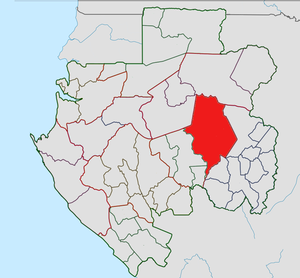
Le Mulundu est un département du Gabon, situé dans la province de l'Ogooué-Lolo. Sa superficie est de 13 650 km², soit environ la moitié de la superficie de la province.